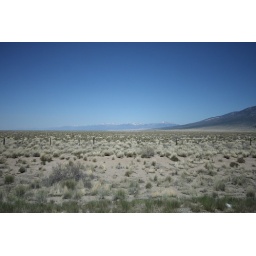
You can just see the Great Sand Dunes at the base of the mountain tops in the distance.